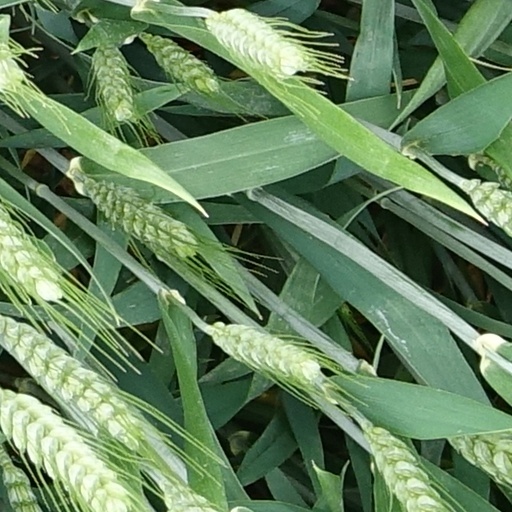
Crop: wheat